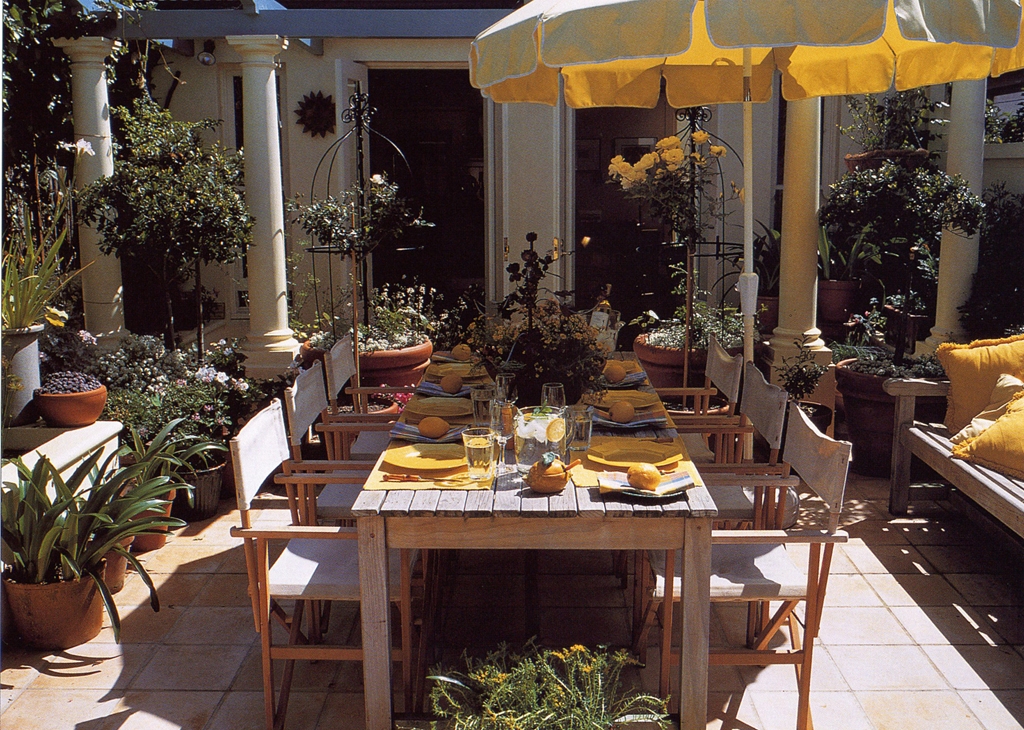
Room type: dining_room